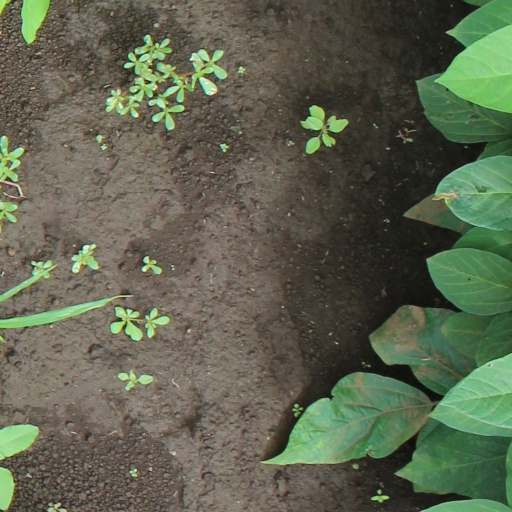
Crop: soybean